Praxiteles

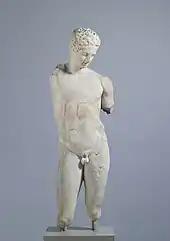
This marble statue of a satyr pouring wine is a Roman copy after a once celebrated (but now lost) statue by Praxiteles, –360 BC. Walters Art Museum, Baltimore.

"Aphrodite of Cnidus" was Praxiteles's most famous statue. It was the first time that a full-scale female figure was portrayed nude. It was bought by the people of Cnidus, and according to Pliny valued so highly by them that they refused to sell it to King Nicomedes in exchange for discharging the city's enormous debt. Many copies survive, the Colonna Venus in the Vatican Museums often having been considered the most faithful to the original.